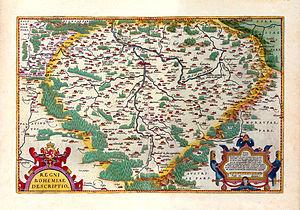
Carte de la Bohême de 1590.